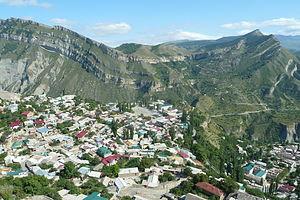
Gounib est un aoul du Daghestan, chef-lieu du raïon du même nom. Sa population, d'ethnie avare, était de 2 271 habitants en 2010.